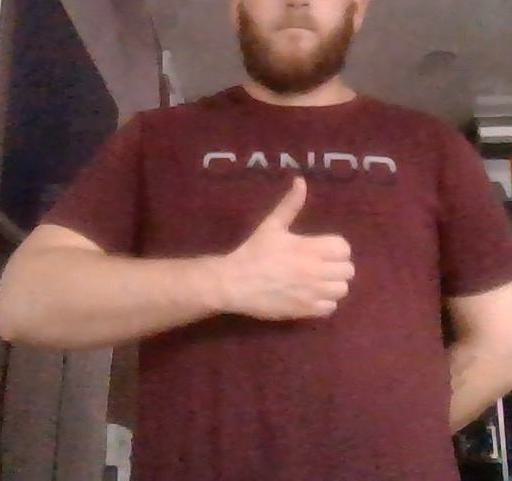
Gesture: like